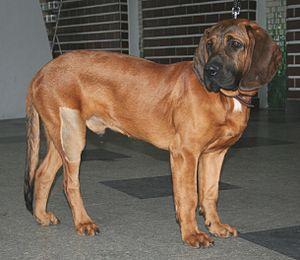
La recherche au sang est un type de chasse visant à retrouver le gibier blessé. La recherche au sang consiste à tout mettre en œuvre pour retrouver l'animal blessé et lui éviter ainsi d'inutiles souffrances en l'achevant ou à récupérer sa dépouille. En France et en Belgique, cette activité est réalisée par des conducteurs de chien de sang.
Le chien de recherche au sang du Hanovre, plus communément appelé chien de rouge du Hanovre ou rouge du Hanovre, est une race de chiens originaire d'Allemagne. C'est un chien courant de taille moyenne, robuste et athlétique, à la robe rouge-cerf. Le chien de rouge de Hanovre est un chien de chasse utilisé comme chien de recherche au sang.